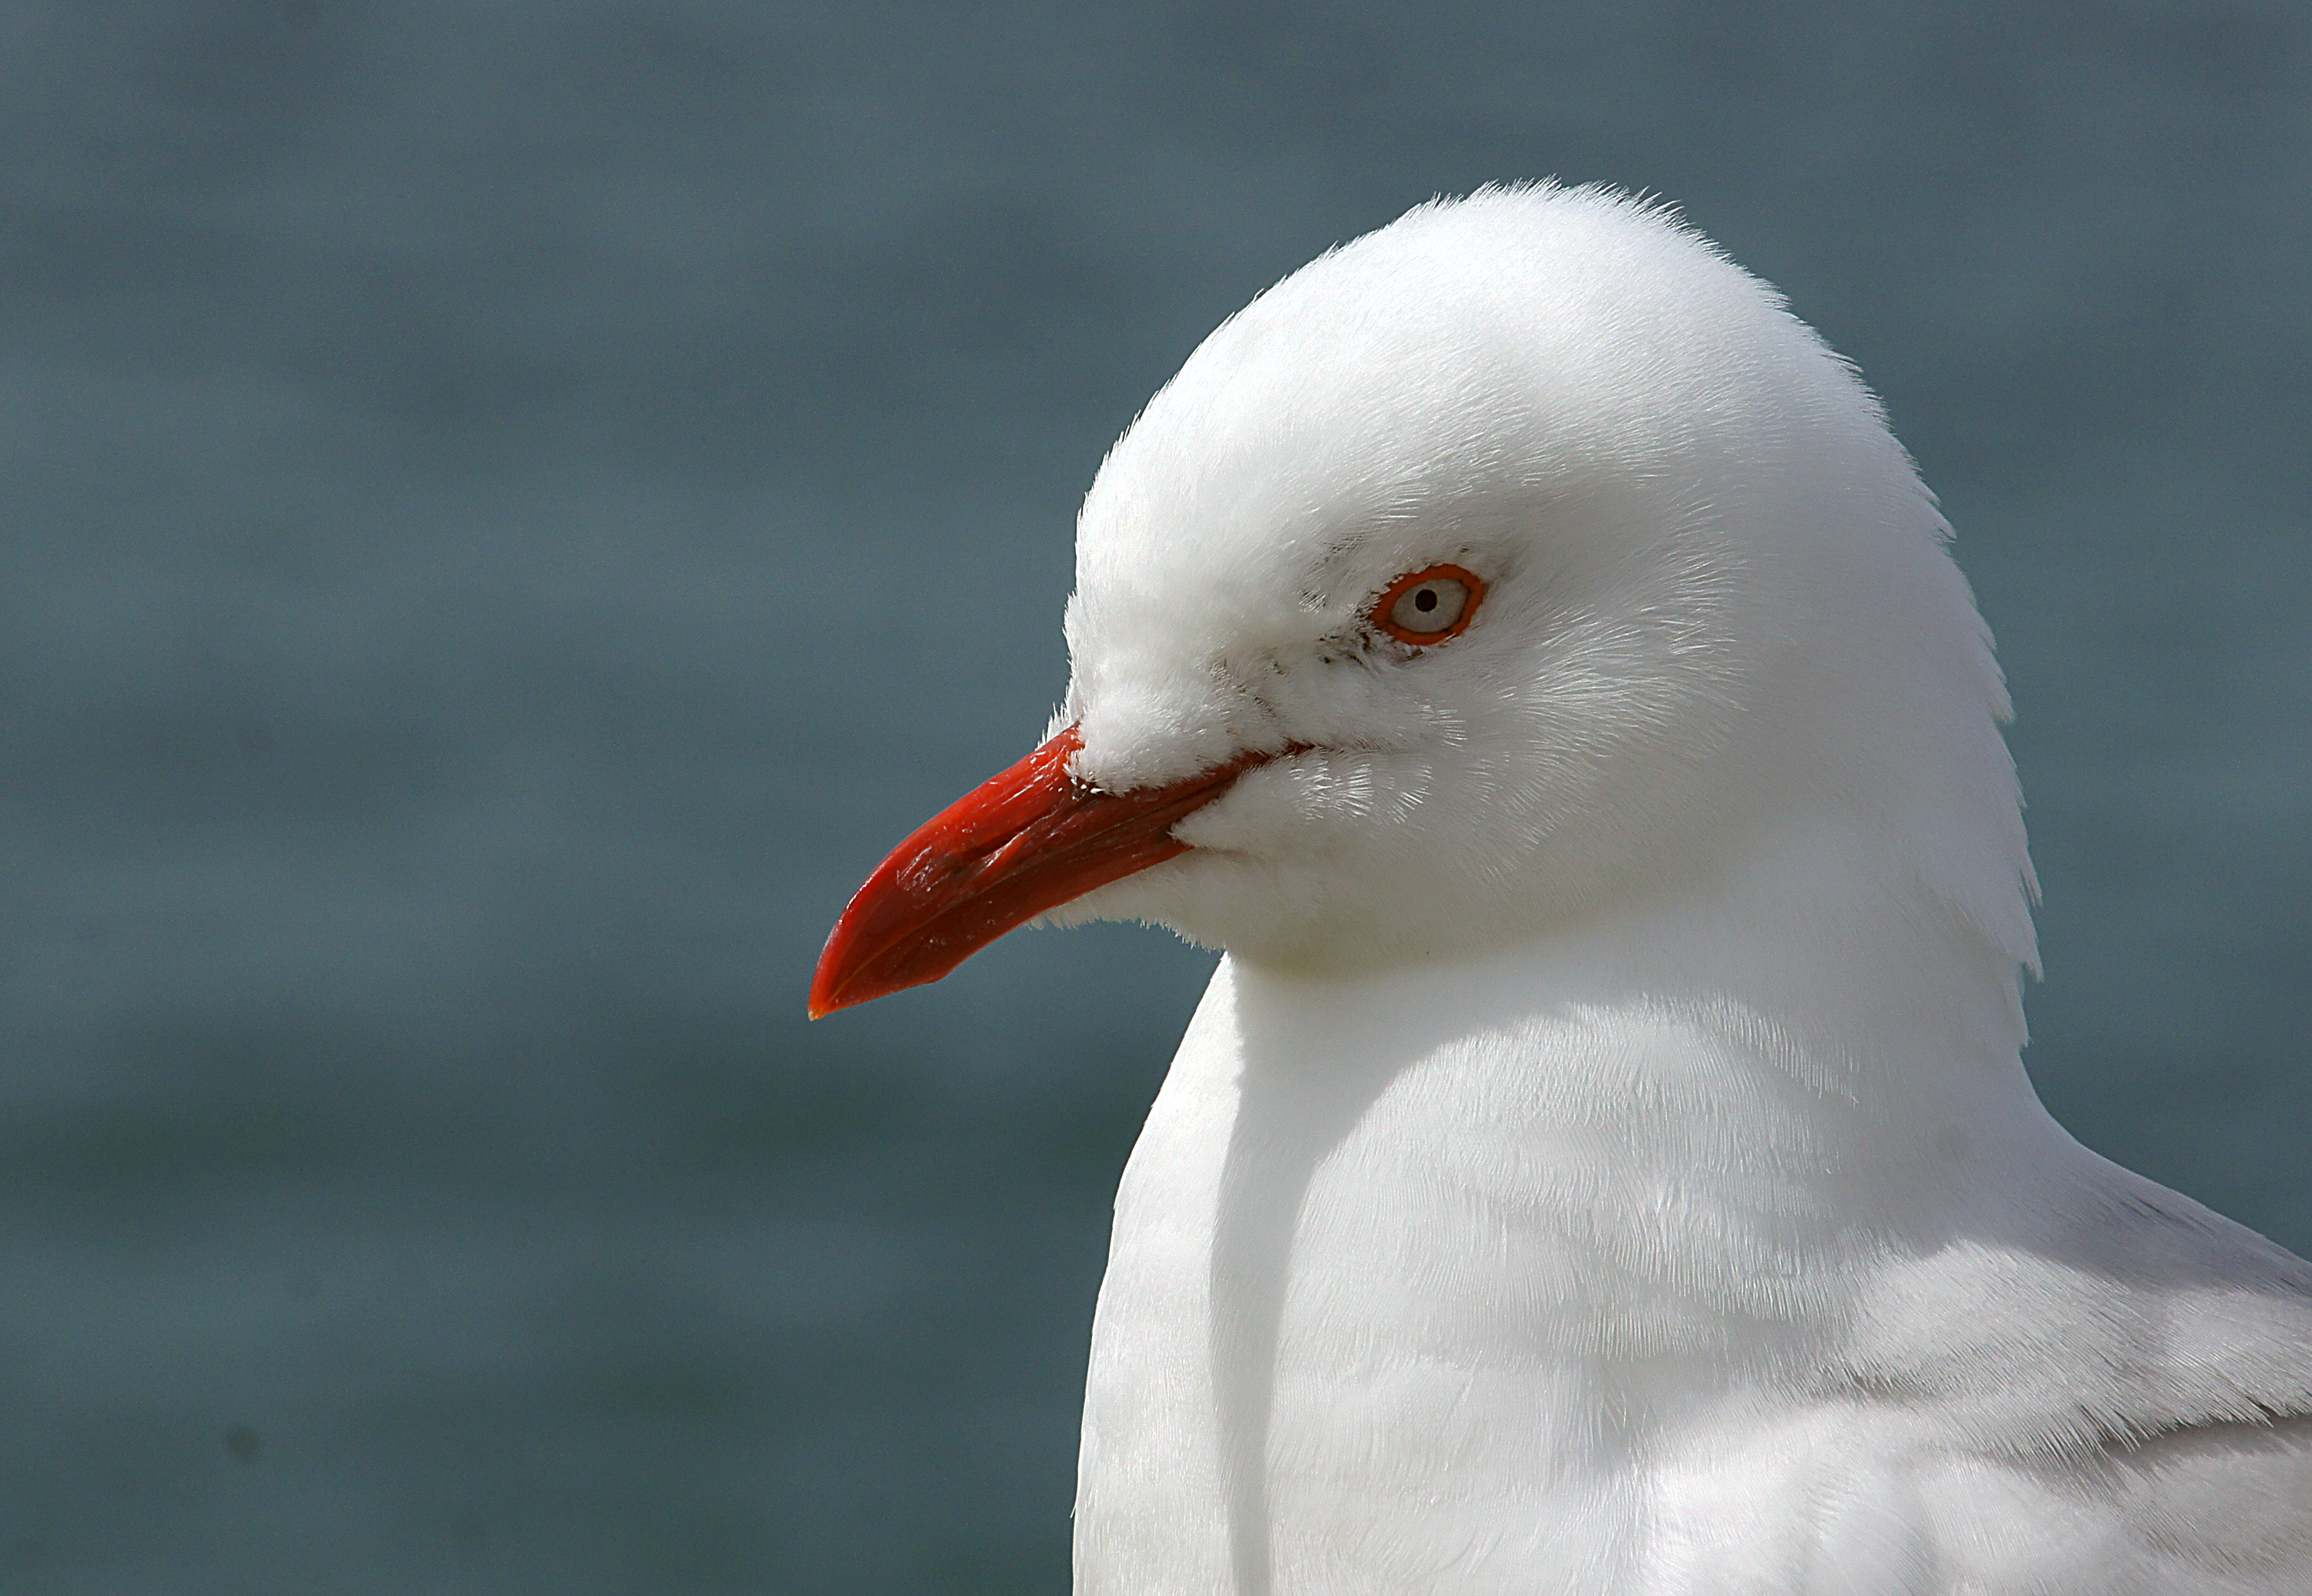
bird, wing, white, seabird, gull, beak, fauna, close up, seabirds, vertebrate, marinebirds, redbilledgull, albatross, mackerelgull, nativebirdofnewzealand, tarpunga, larusnovaehollandiae, water bird, charadriiformes, european herring gull